Joe Coscarart

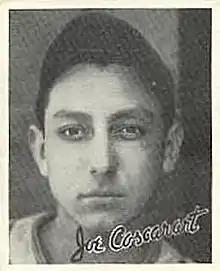
"Goudey" baseball card – 1936 Series, #08

Joseph Marvin Coscarart (November 18, 1909 – April 5, 1993) was an infielder in Major League Baseball who played for the Boston Braves from 1935 to 1936. Coscarart batted and threw right-handed. He was born in Escondido, California. His younger brother, Pete, was an infielder who played with the Brooklyn Dodgers and Pittsburgh Pirates (1938–1946).